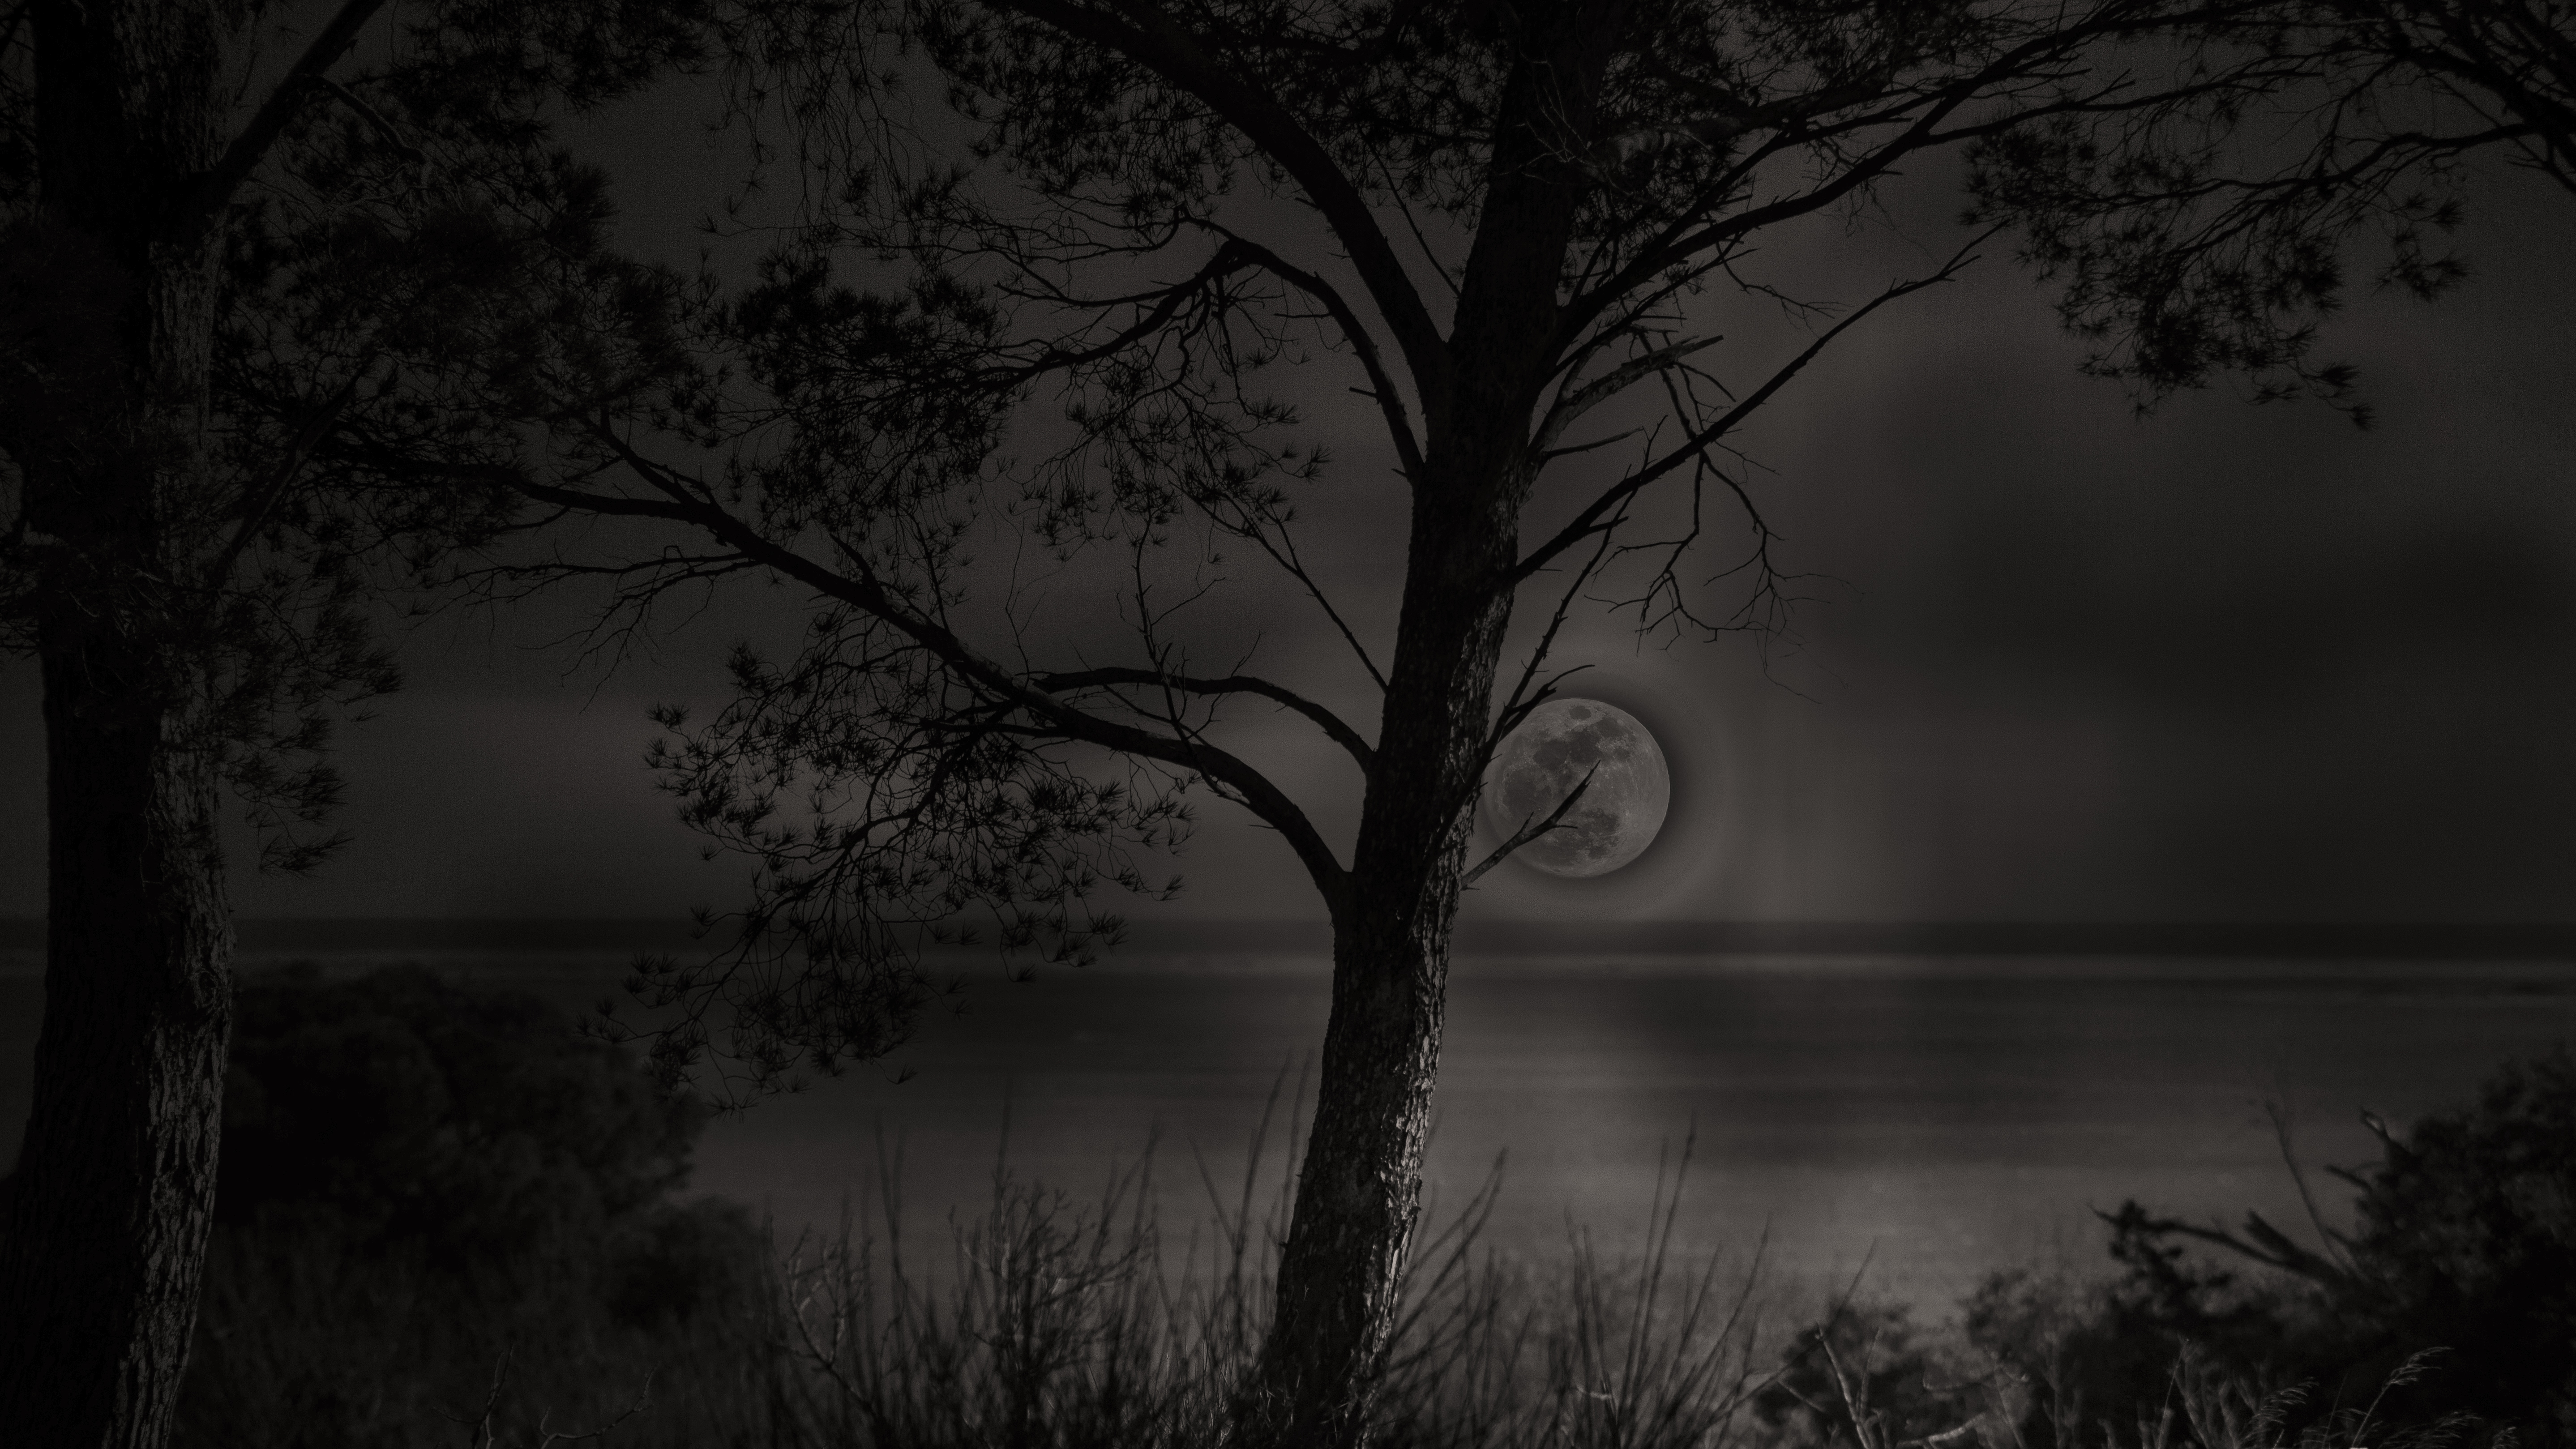
tree, nature, forest, branch, black and white, plant, fog, mist, night, morning, dawn, atmosphere, evening, weather, darkness, monochrome, moon, moonlight, bw, blackandwhite, lune, full, pleine, fullmoon, pleinelune, monochrome photography, atmospheric phenomenon, woody plant